Barsoom

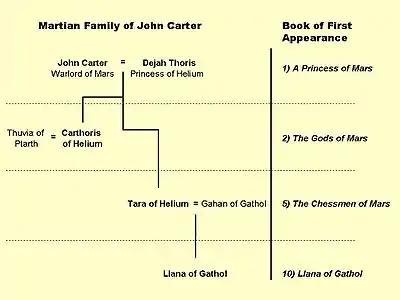
John Carter's descendants

While Burroughs' Barsoom tales never aspired to anything other than escapism, his vision of Mars was loosely inspired by astronomical speculation of the time, especially that of Percival Lowell, that saw the planet as a formerly Earthlike world now becoming less hospitable to life due to its advanced age. Living on an aging planet, with dwindling resources, the inhabitants of Barsoom have become hardened and warlike, fighting one another to survive. Once a wet world with continents and oceans, Barsoom's seas gradually dried up, leaving it a dry planet of highlands interspersed with moss-covered dead sea bottoms. Abandoned cities line the former coasts. The last remnants of the former bodies of water are the Great Toonolian Marshes and the antarctic Lost Sea of Korus.